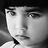
Emotion: sad